Petko Slaveykov

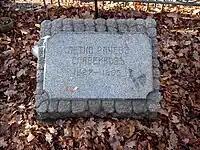
Petko R. Slaveykov's Grave in Sofia Central Cemetery

Slaveykov Peak in Imeon Range on Smith Island in the South Shetland Islands, Antarctica is named for Petko Slaveykov.